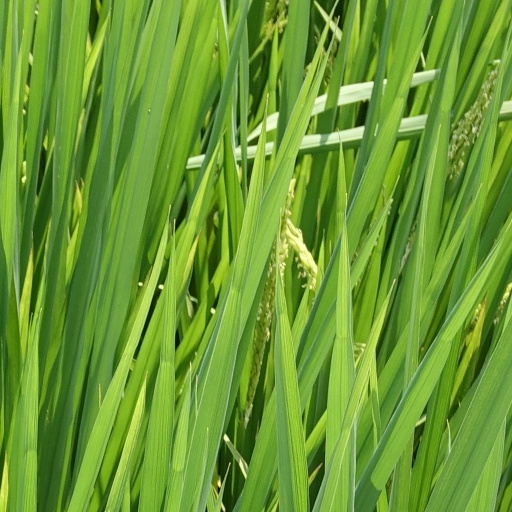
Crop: rice